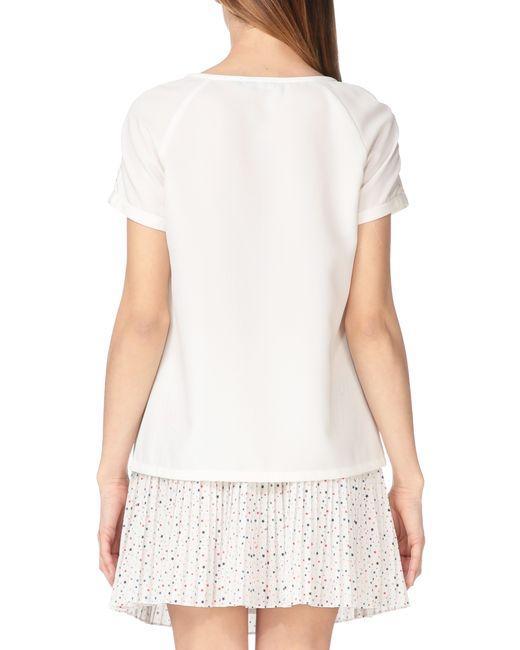
Rundhals-Oberteil mit halben Ärmeln und Rock für Damen